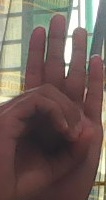
ASL sign: 0